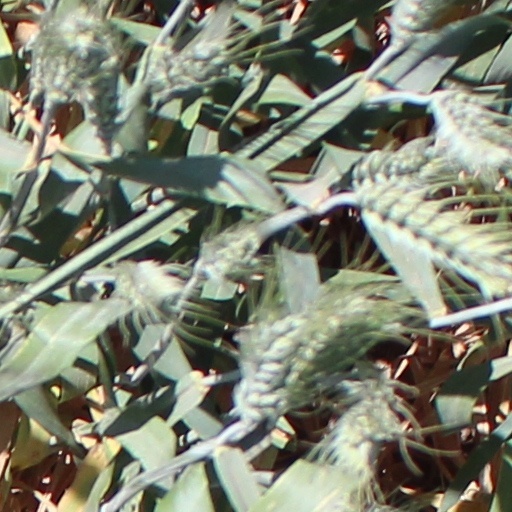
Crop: wheat